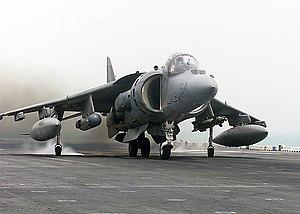
En aéronautique, le dièdre est l'angle formé par le plan de chaque aile et le plan horizontal.
Ceci est la liste des aéronefs qui sont utilisés en 2013 dans les forces armées des États-Unis. La liste est d’abord découpée en fonction des branches de l’armée américaine puis en fonction du type d’appareil. Plusieurs interventions sur l'article n'ont pas tenu compte de la date.
Cet article contient une liste des avions militaires des années 1970 à la fin du XXᵉ siècle. La liste est classée selon l'ordre alphabétique des pays.